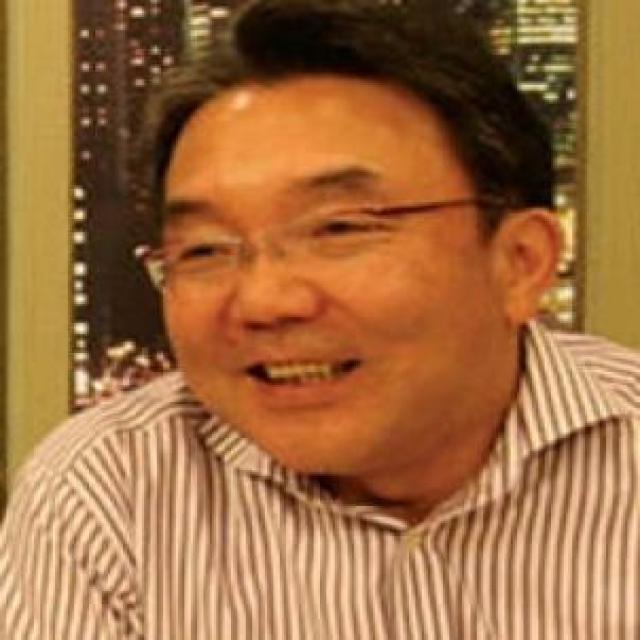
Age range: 45-64